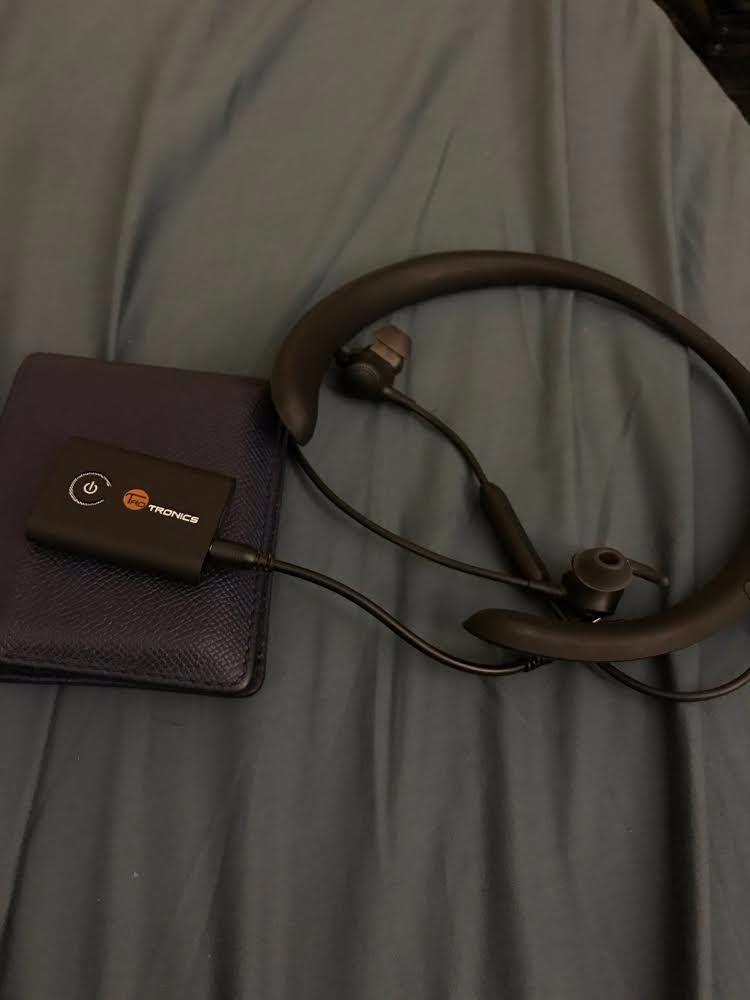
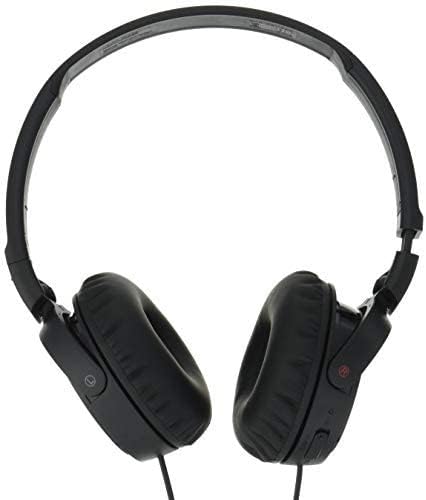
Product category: headphones
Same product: no